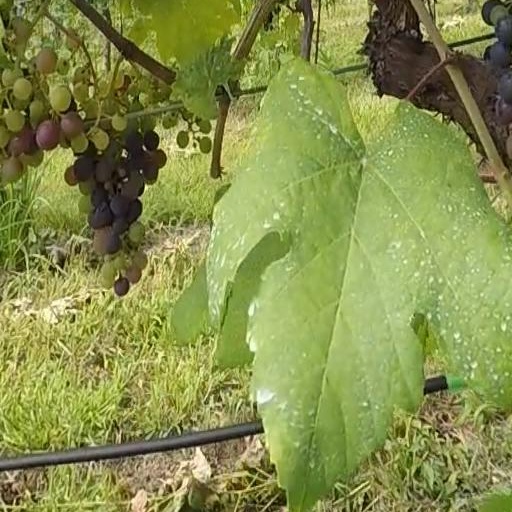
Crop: grape